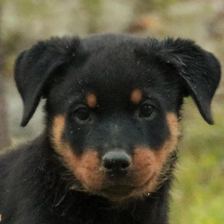
Label: animals